Maintenance of Religious Harmony Act

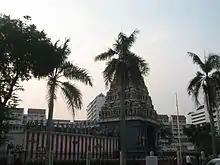
Sri Srinivasa Perumal Temple, a Hindu temple along Serangoon Road

The Presidential Council for Religious Harmony comprises a chairman and between six and fifteen other members appointed by the President on the advice of the Presidential Council for Minority Rights ("PCMR"). Appointments last for three years, after which the members may be reappointed for between one and three years. Any appointment by the President is entirely a matter of his personal discretion and cannot be challenged in court.